National Highway 16 (India)

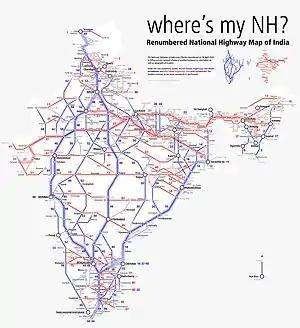
Schematic map of Renumbered National Highways in India

Many cities and towns across the states of West Bengal, Odisha, Andhra Pradesh, Telangana, and Tamil Nadu are connected by National Highway 16. NH 16 has a total length of and passes through the states of West Bengal, Odisha, Andhra Pradesh and Tamil Nadu.